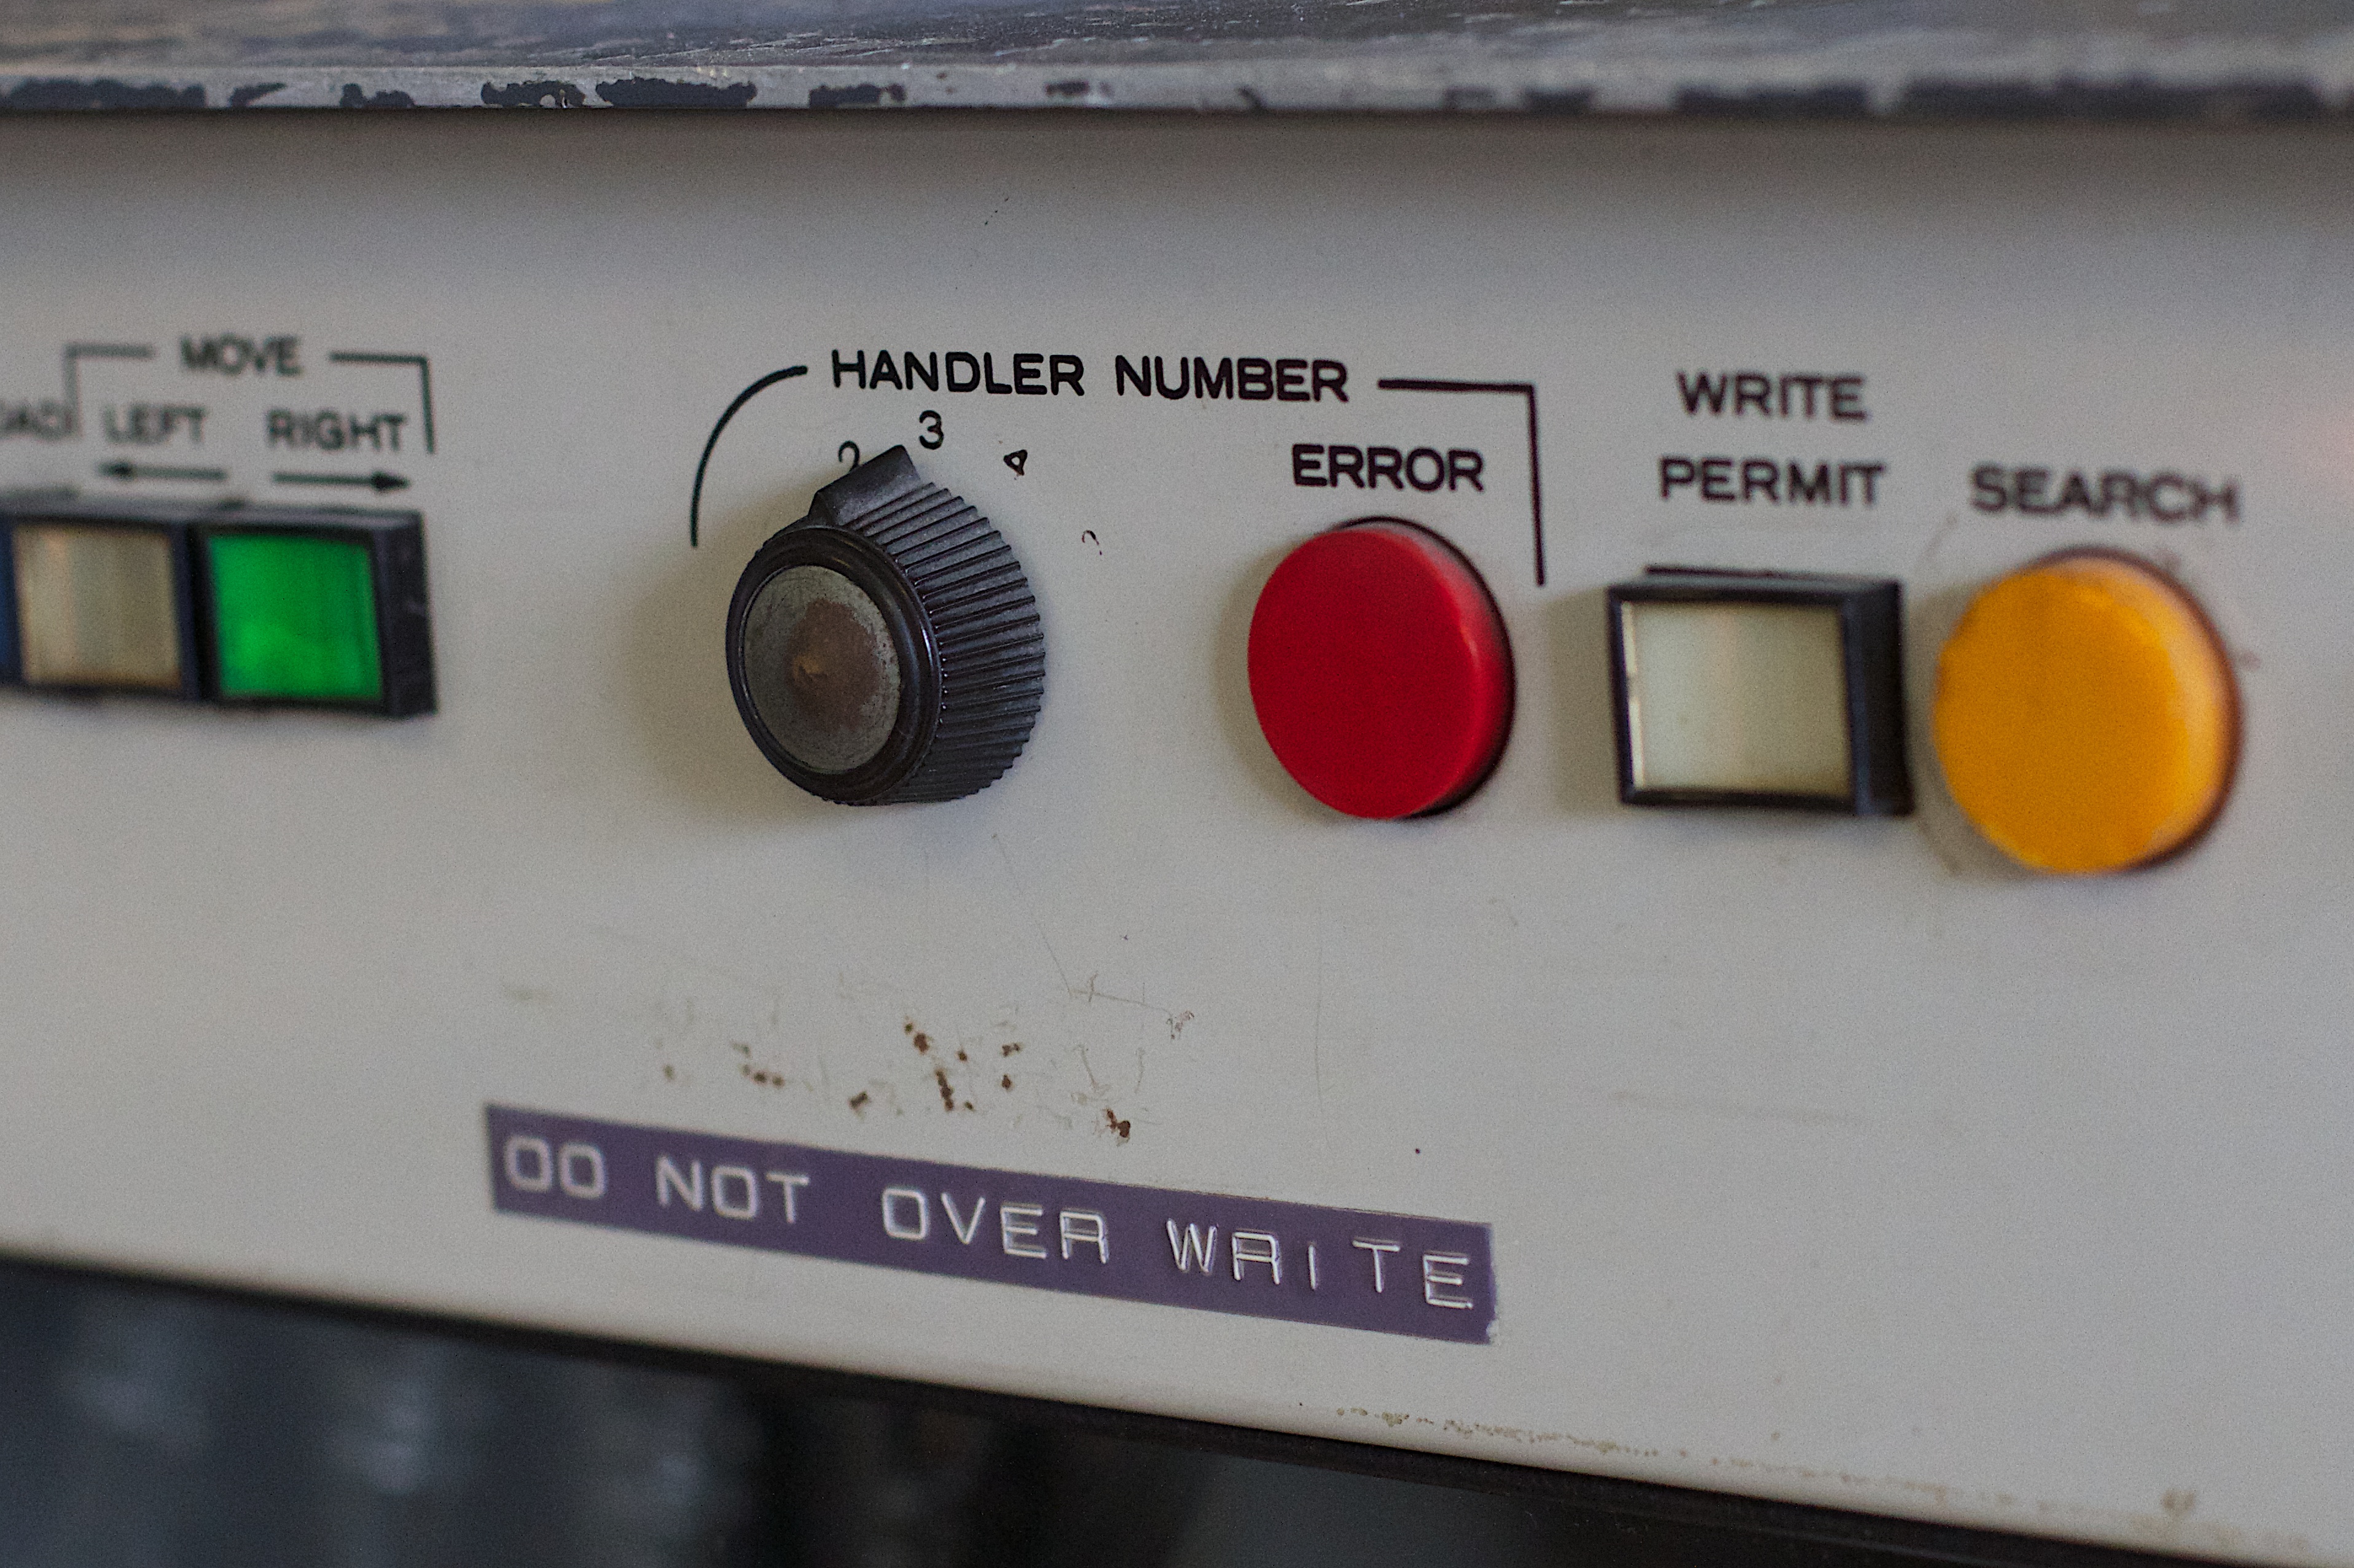
technology, color, electronics, tnmoc, compact cassette, personal computer hardware